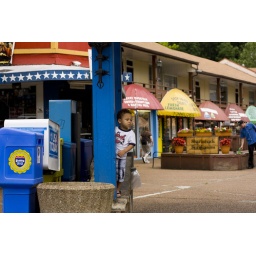
This was right before a disaster of minimal proportions. He jumped in the empty flower pot in the foreground.